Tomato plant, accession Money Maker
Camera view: bottom (45 deg); turntable rotation: 330 degrees
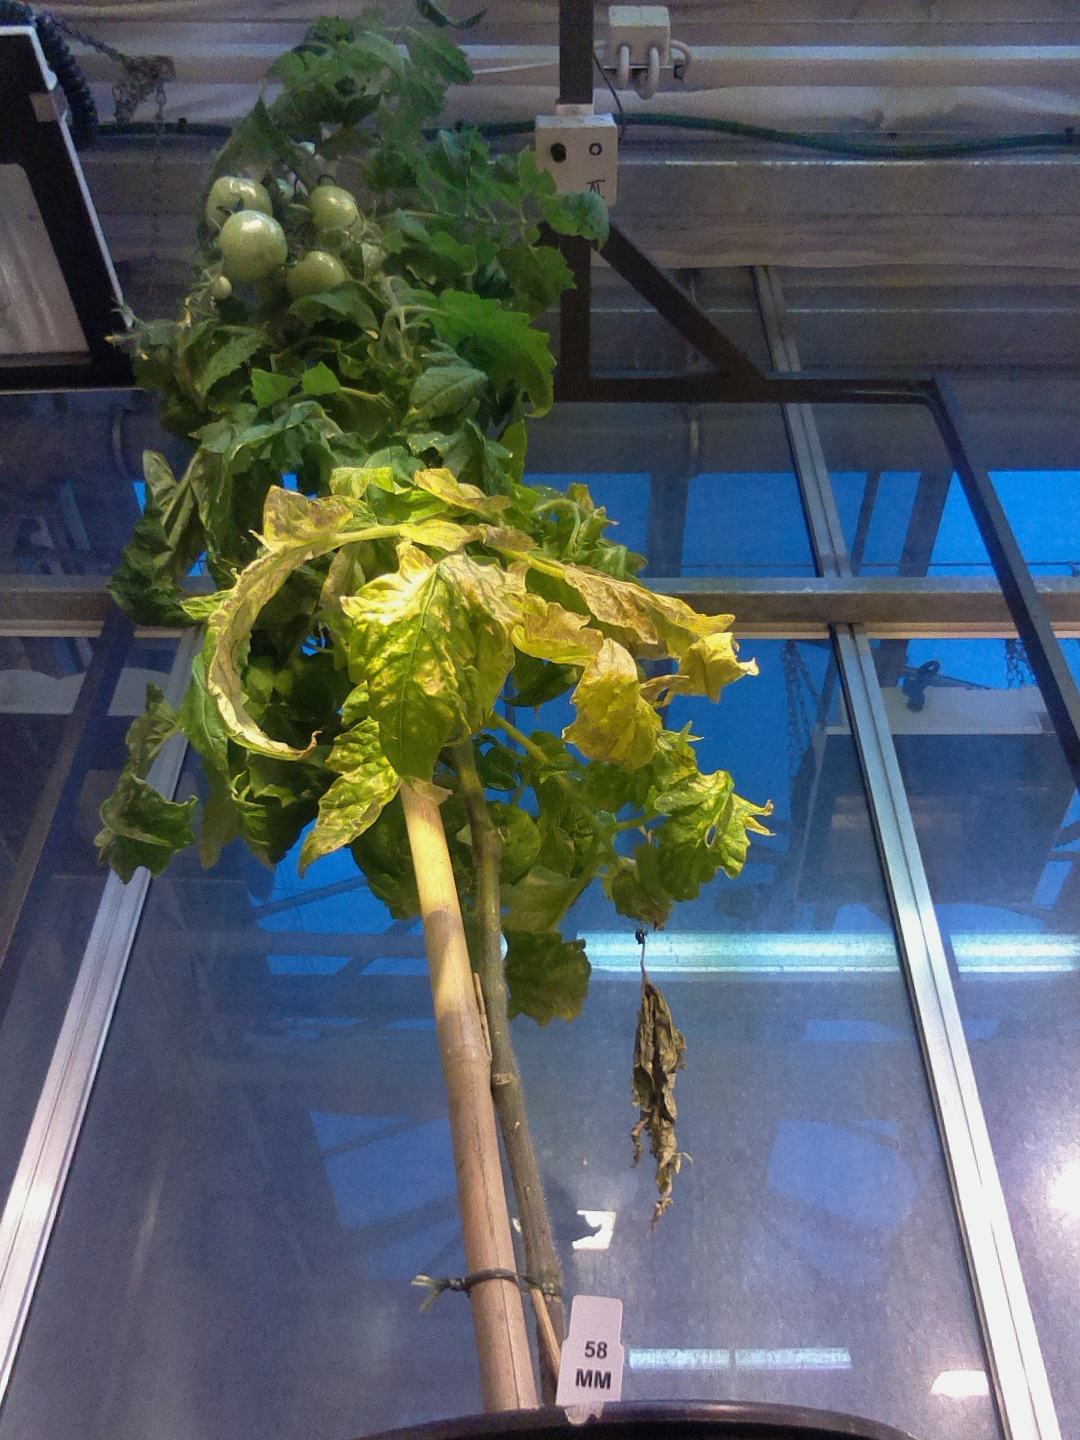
BBCH growth stage 76: 60%-70% of final fruit size